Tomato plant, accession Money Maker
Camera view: bottom (45 deg); turntable rotation: 0 degrees
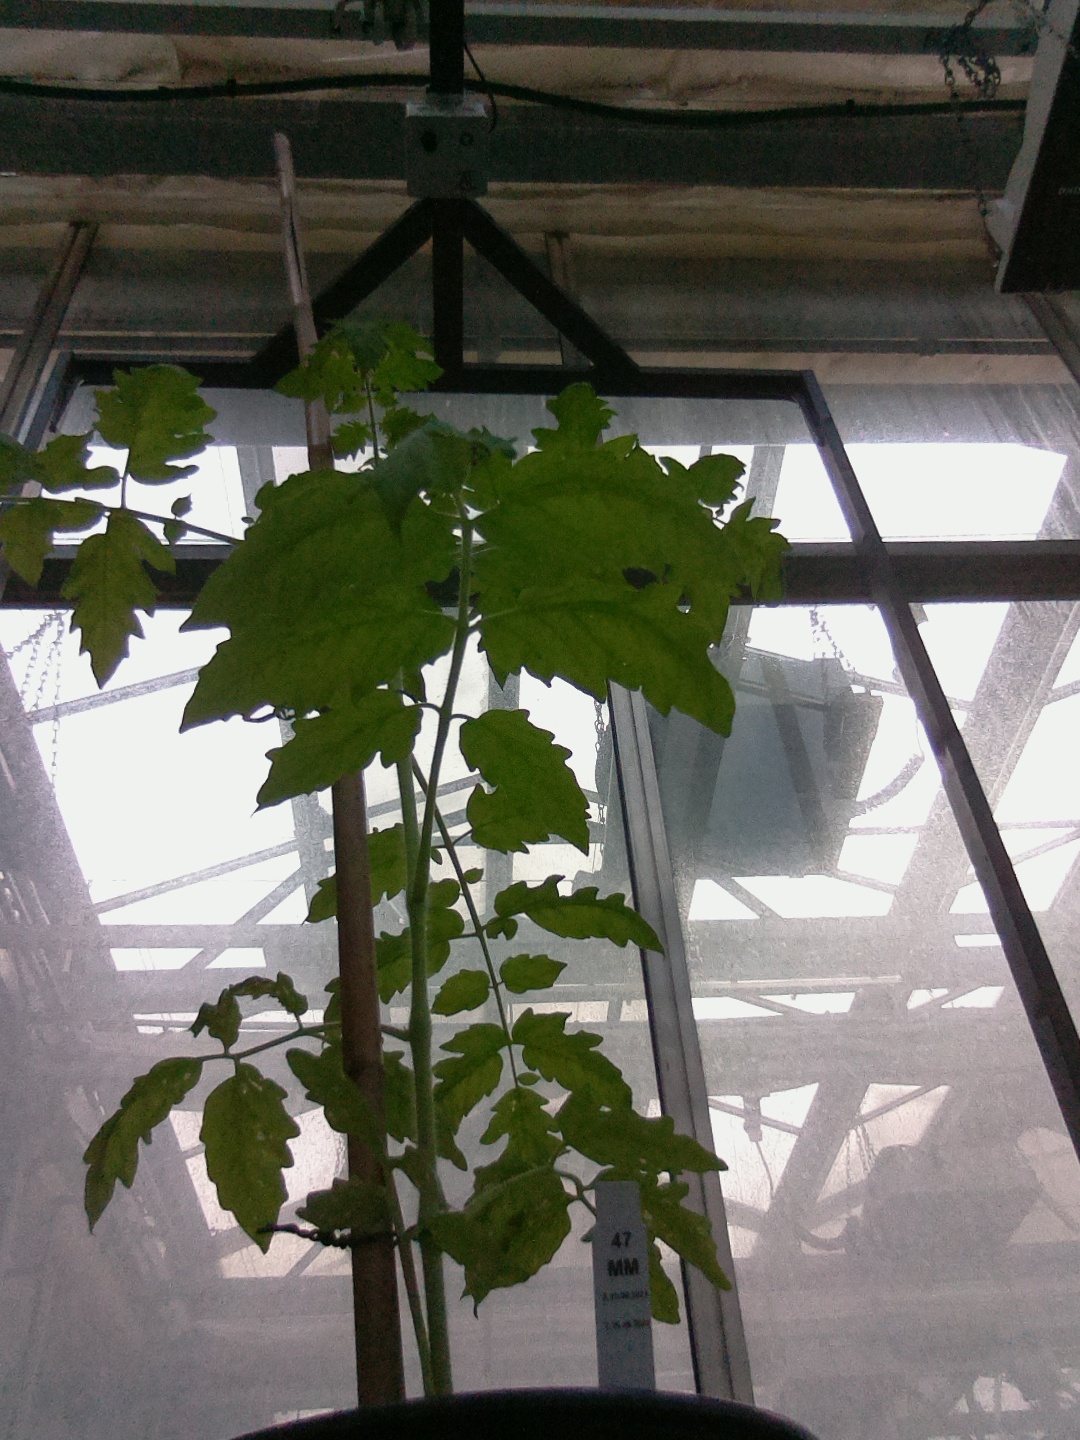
BBCH growth stage 15: 10 of true leaves visible